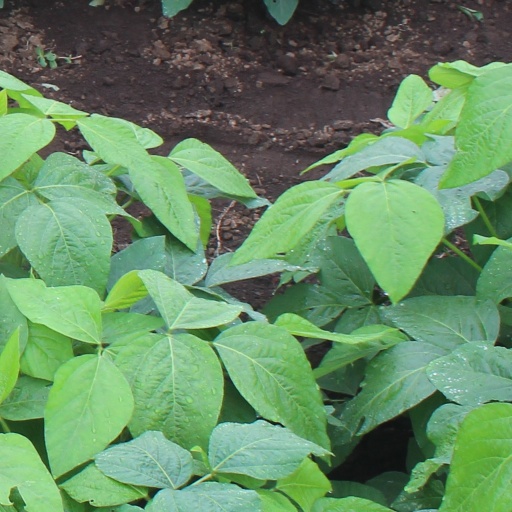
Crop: soybean